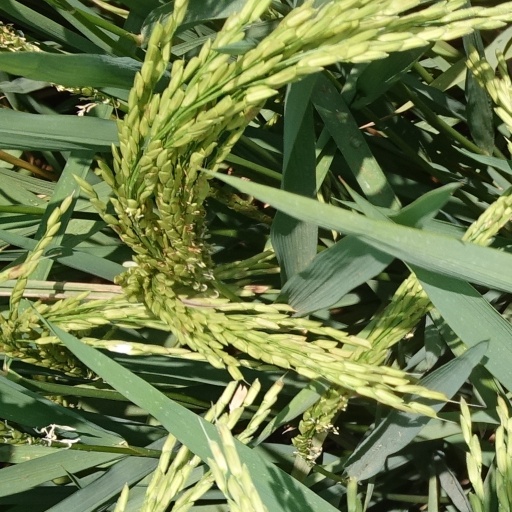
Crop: rice